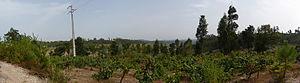
Un panorama des vignes à Cumieira.